Walther von der Vogelweide

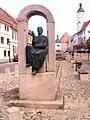
Monument for Walther von der Vogelweide in the Marketplace of Weißensee (Thüringen)

The court of Vienna, under Duke Frederick I of the house of Babenberg, had become a centre of poetry and art. Here it was that the young poet learned his craft under the renowned master Reinmar von Hagenau, whose death he afterwards lamented in two of his most beautiful lyrics; and in the open-handed duke, he found his first patron. This happy period of his life, during which he produced the most charming and spontaneous of his love-lyrics, came to an end with the death of Duke Frederick in 1198.